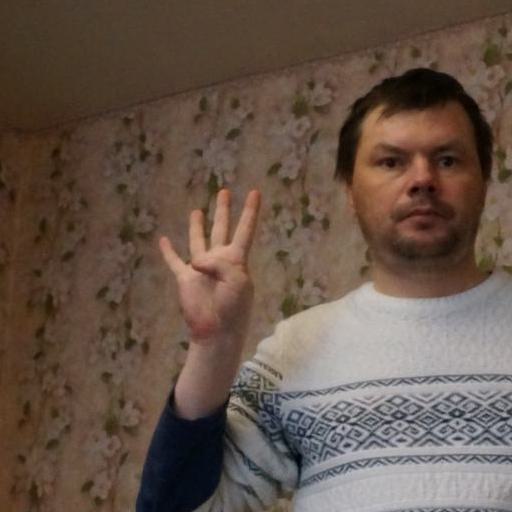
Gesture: four